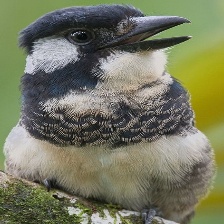
Species: BLACK BREASTED PUFFBIRD
Scientific name: NOTHARCHUS PECTORALIS